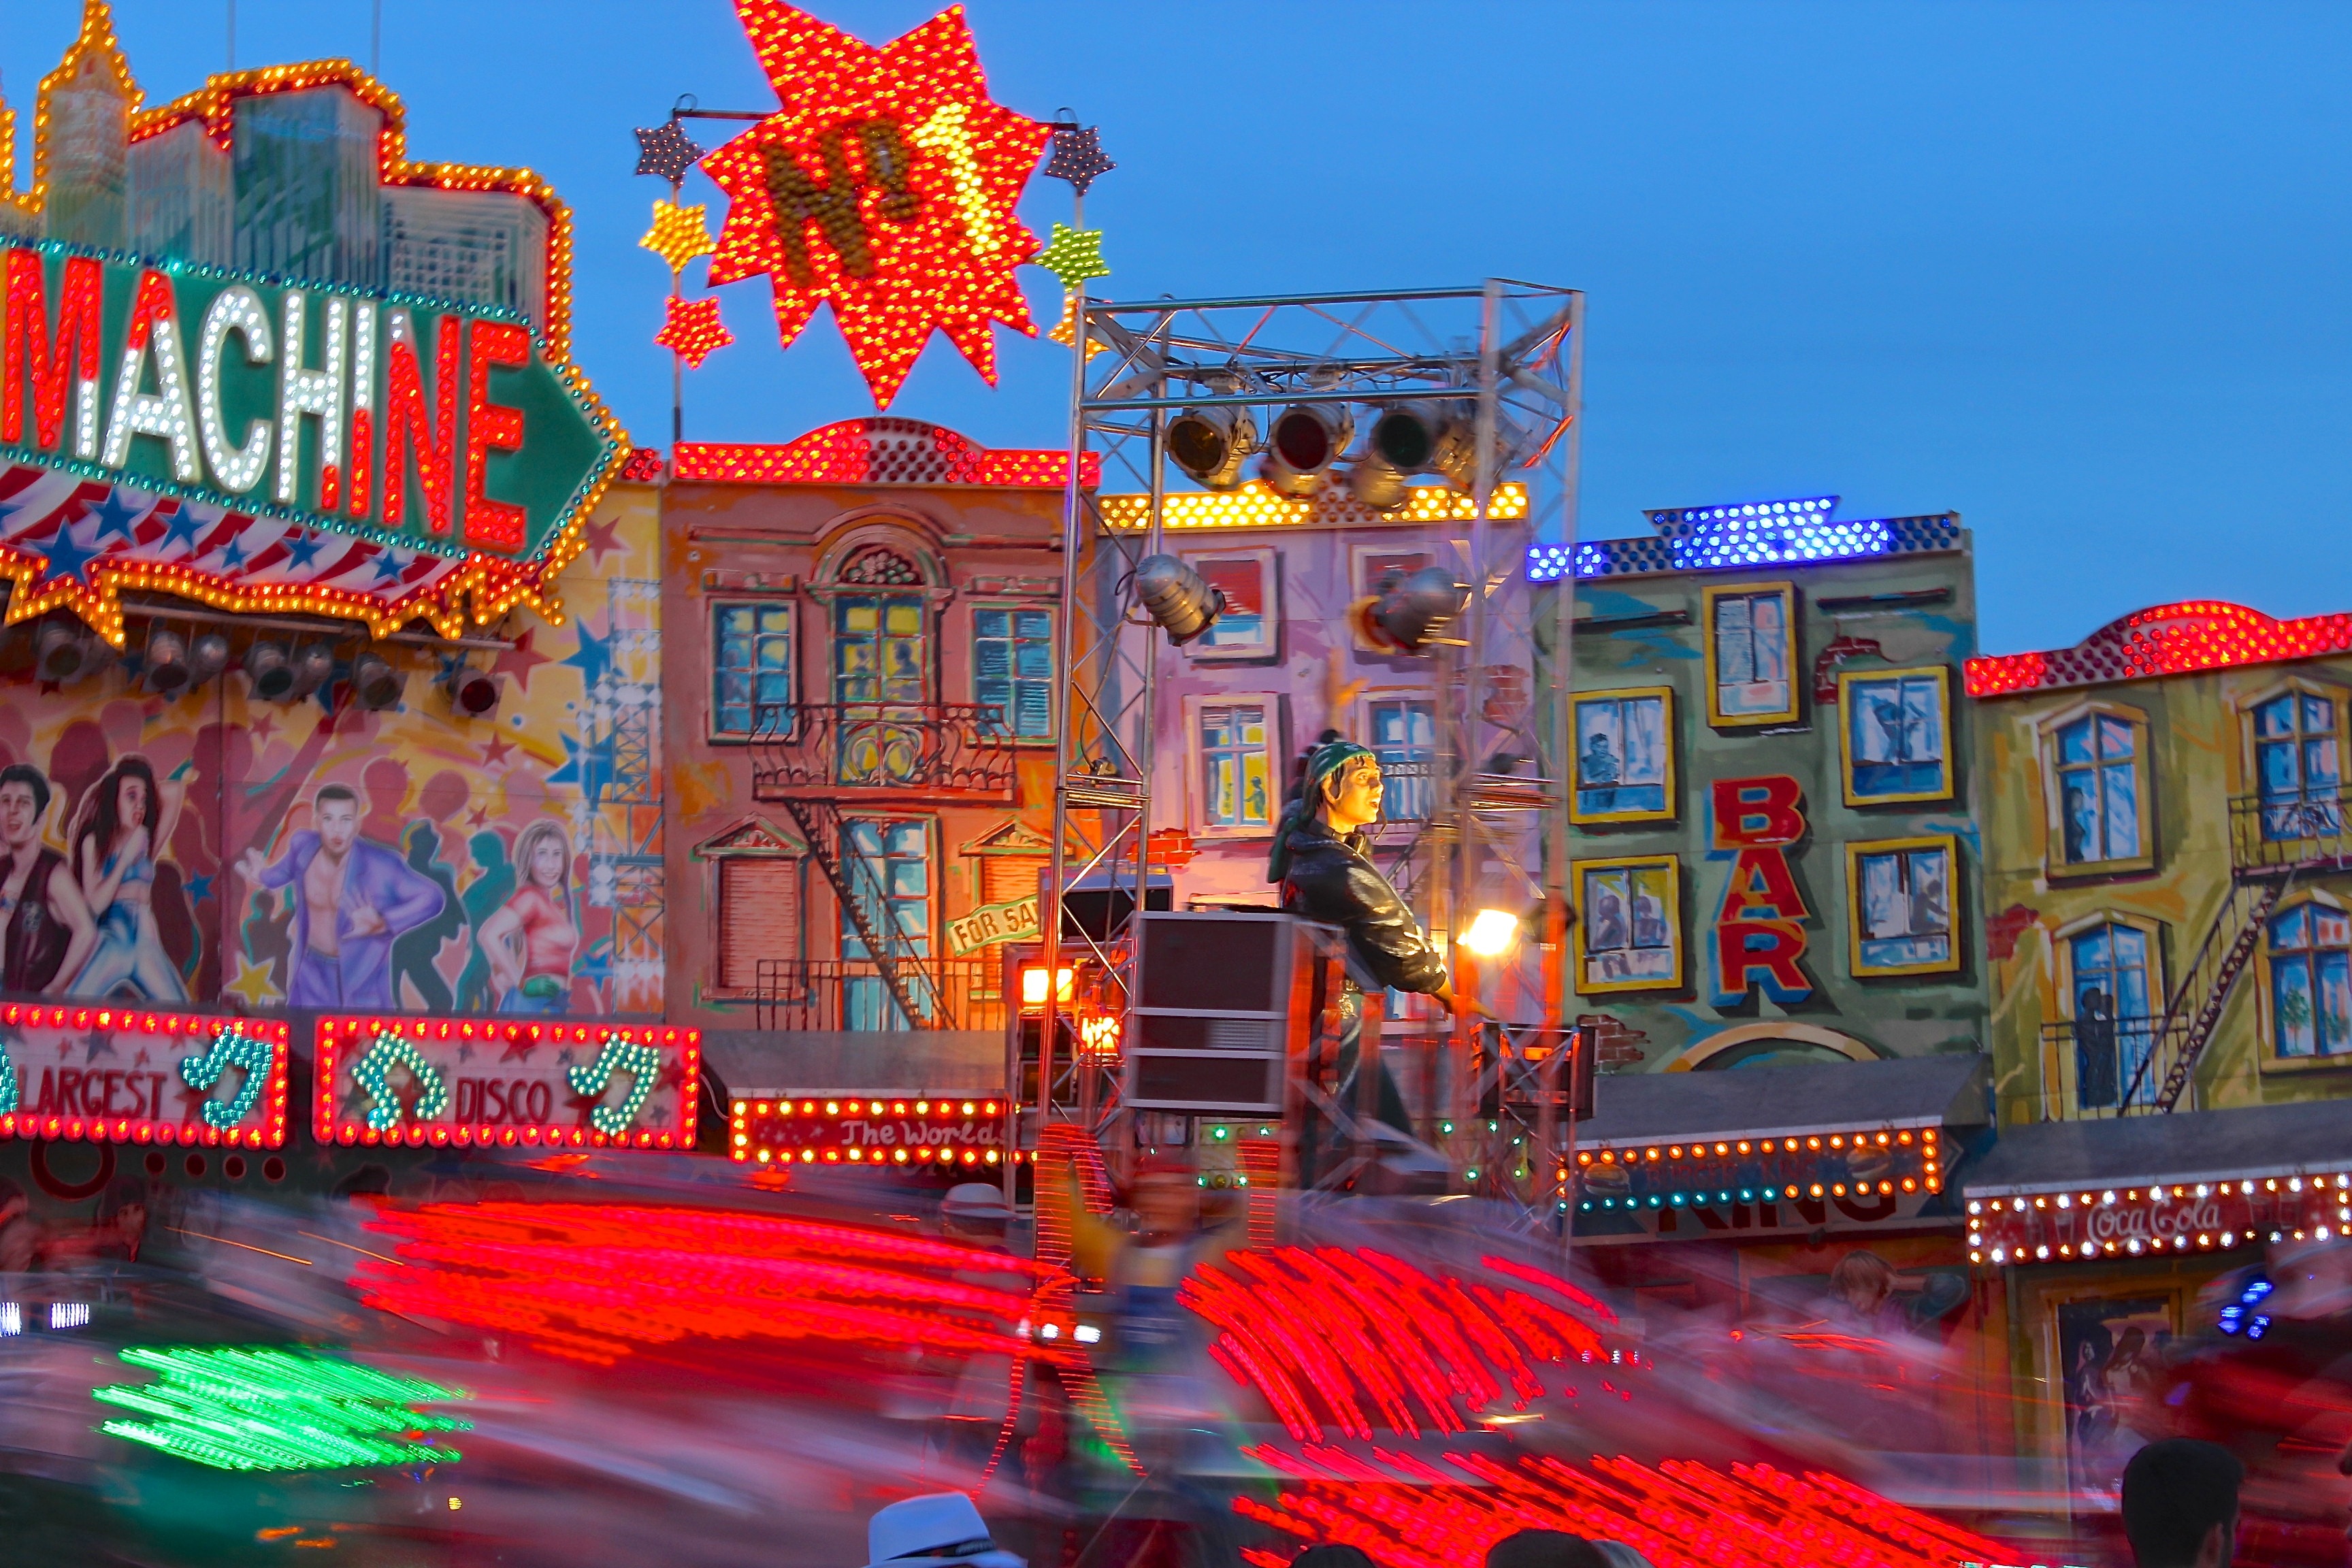
red, amusement park, ride, carousel, speed, lighting, fairground, festival, lights, fun, resort, fling, year market